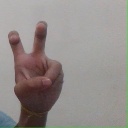
अक्षर: ई